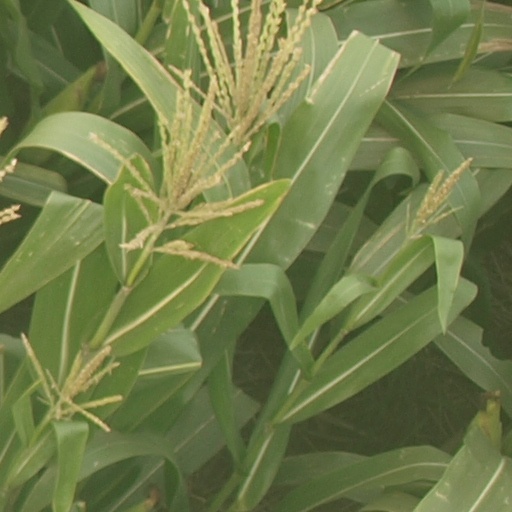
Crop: maize; corn